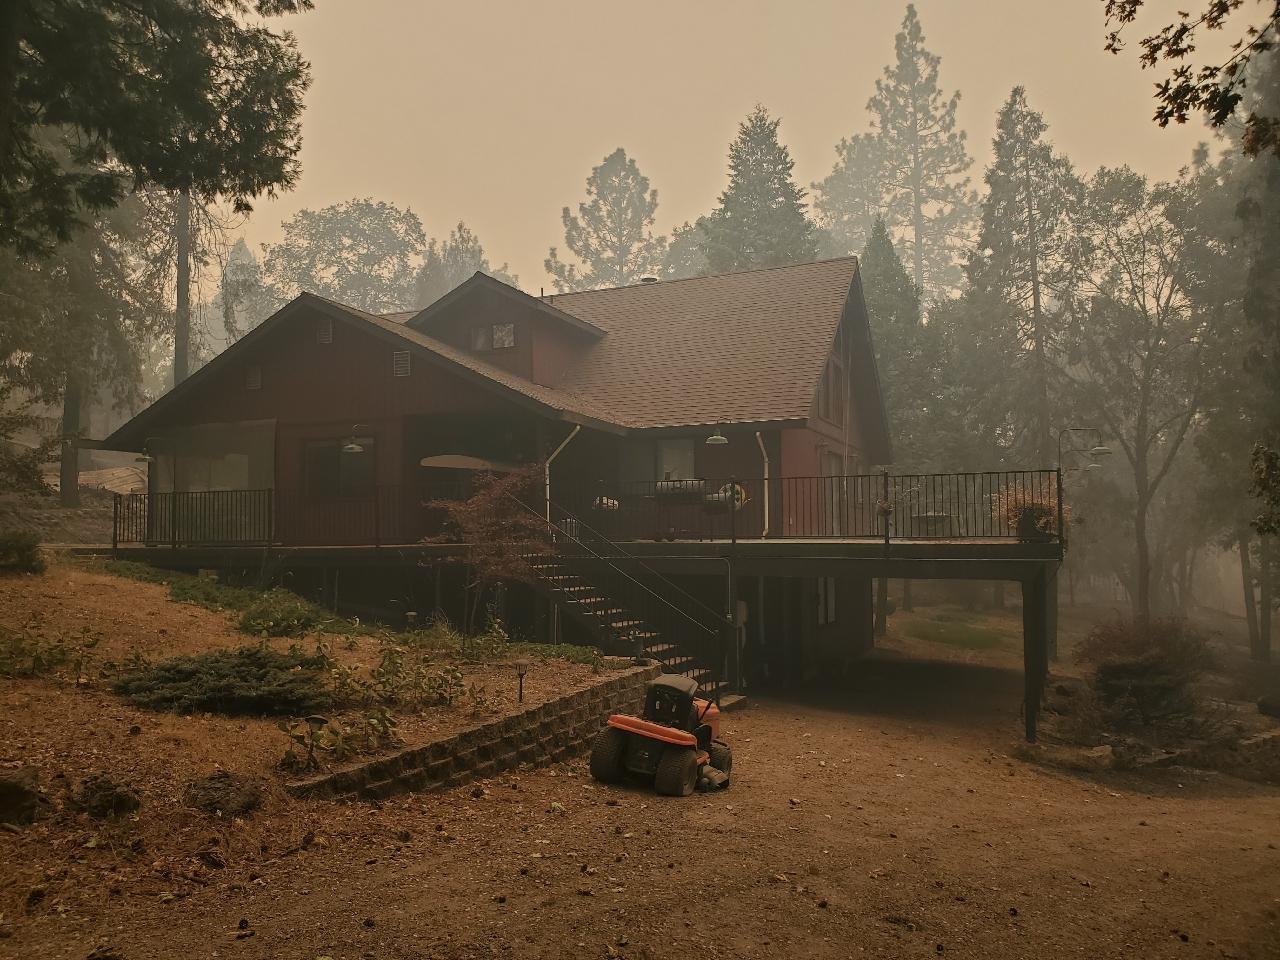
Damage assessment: no_damage